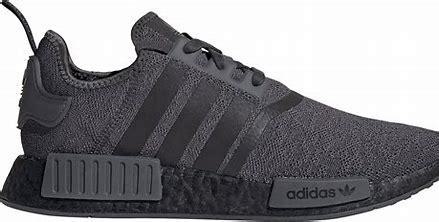
Brand: adidas
Model: NMD_R1 Athletic